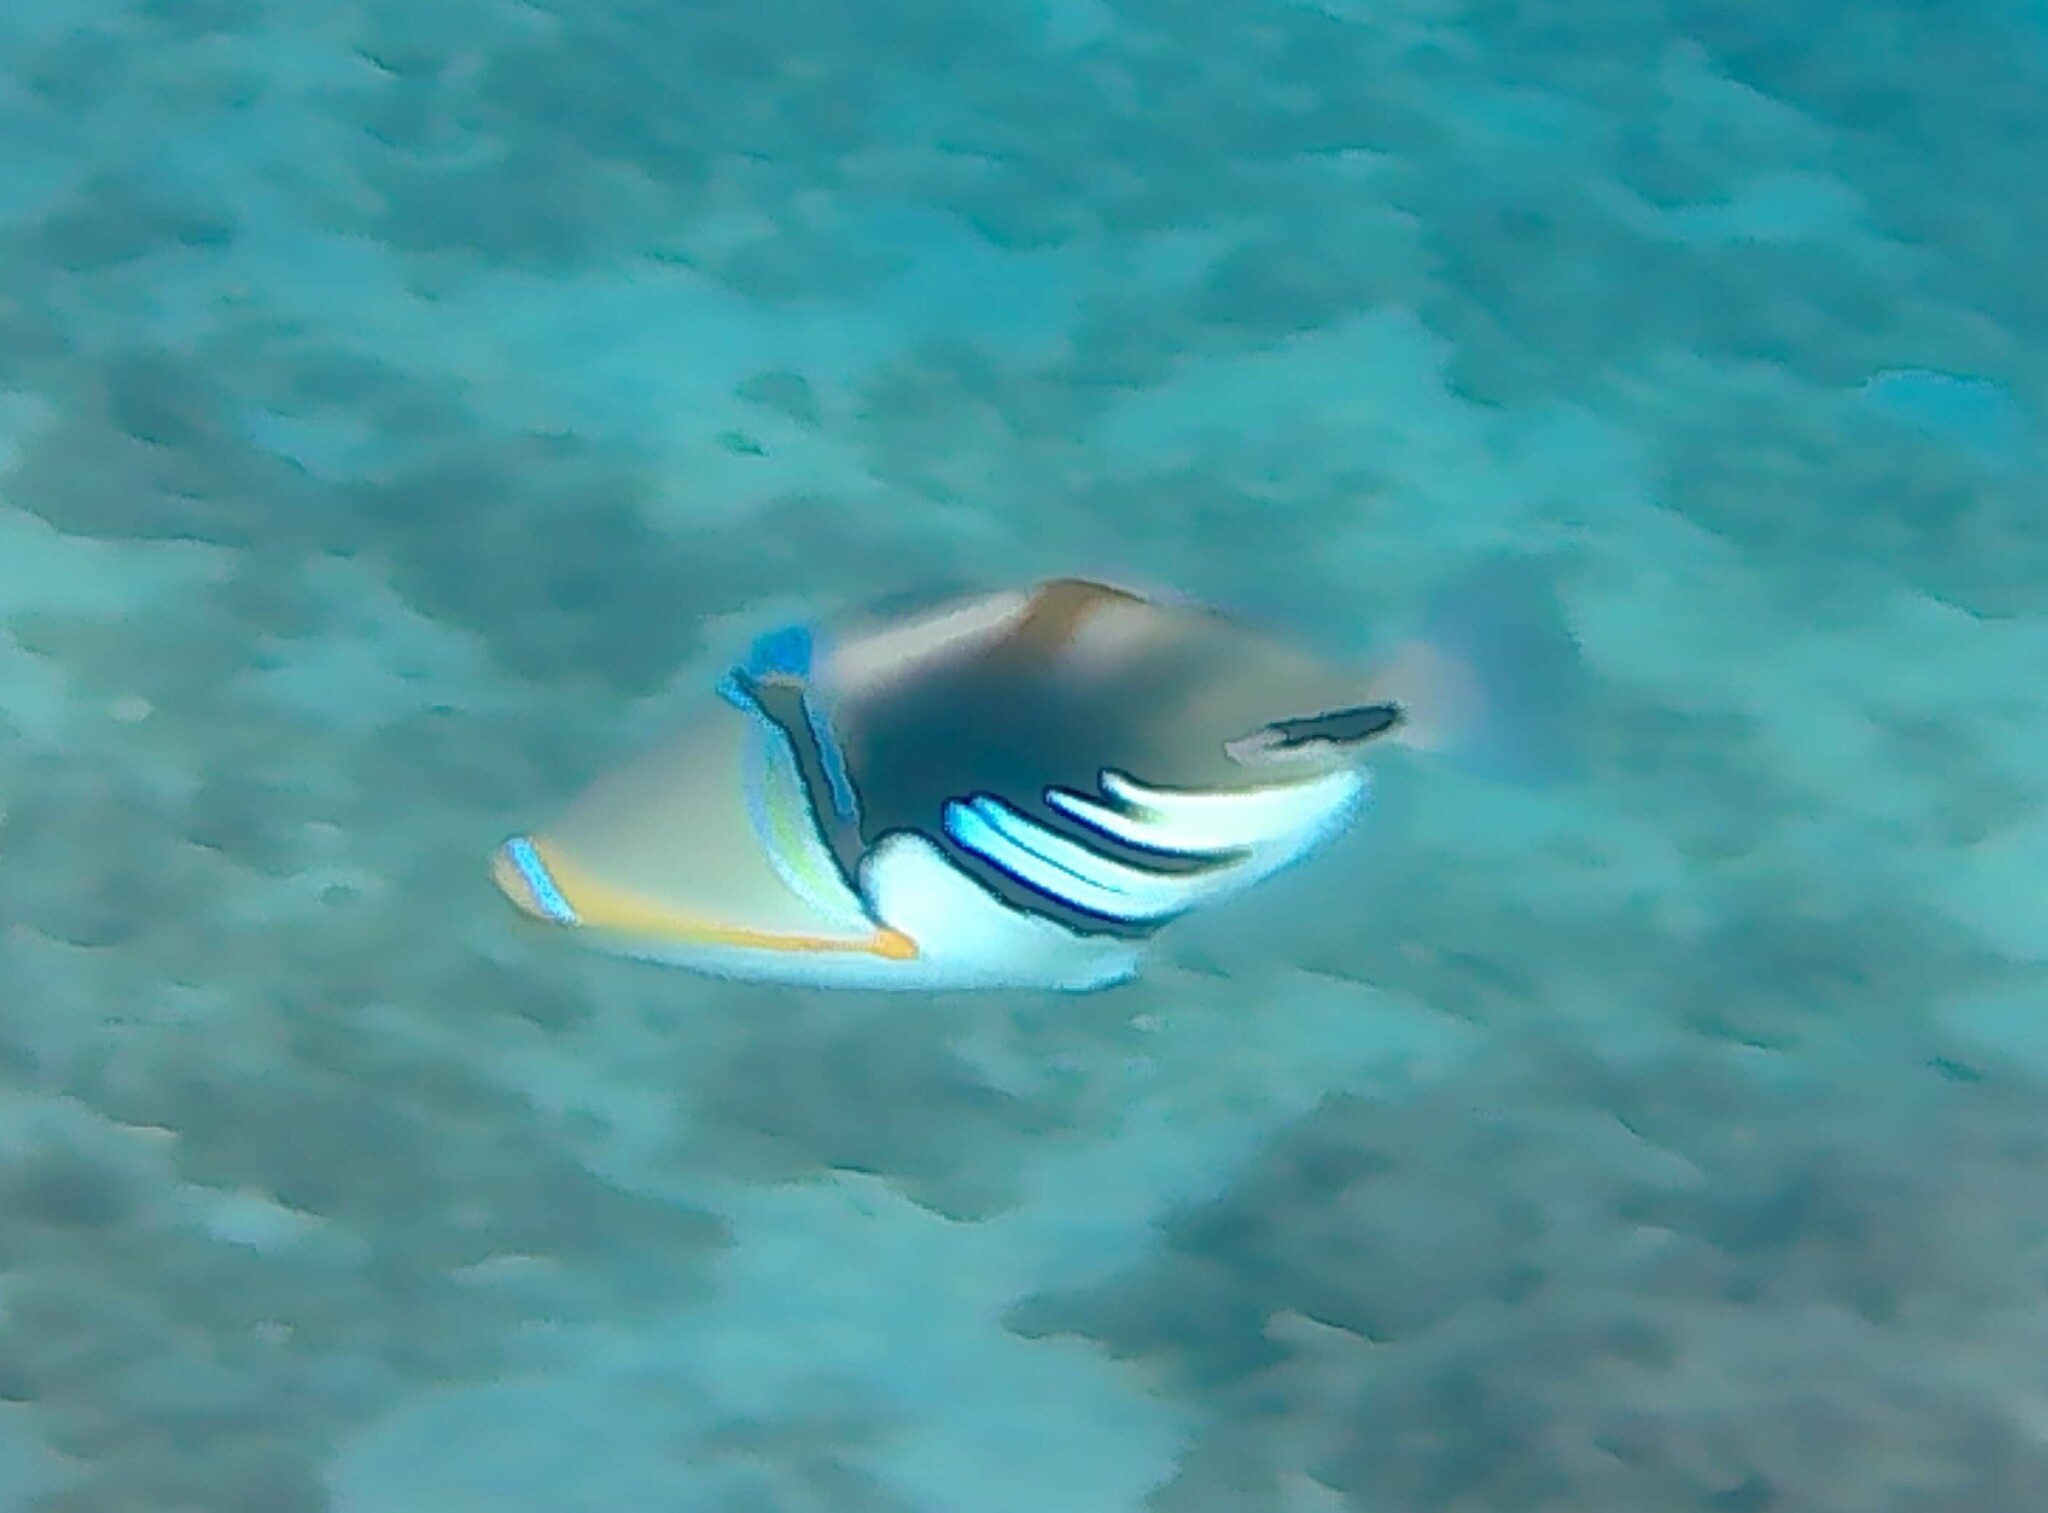
Rhinecanthus aculeatus (Lagoon Triggerfish)